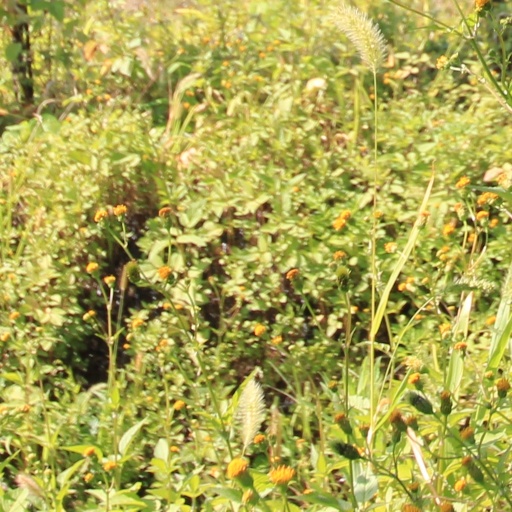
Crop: grape